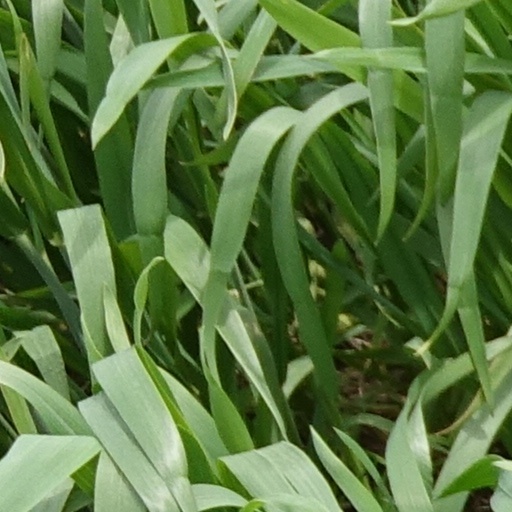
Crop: wheat